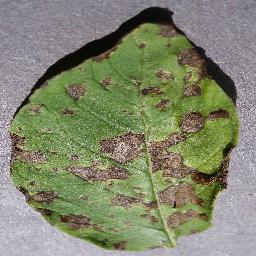
Etiqueta: Tizon_Temprano